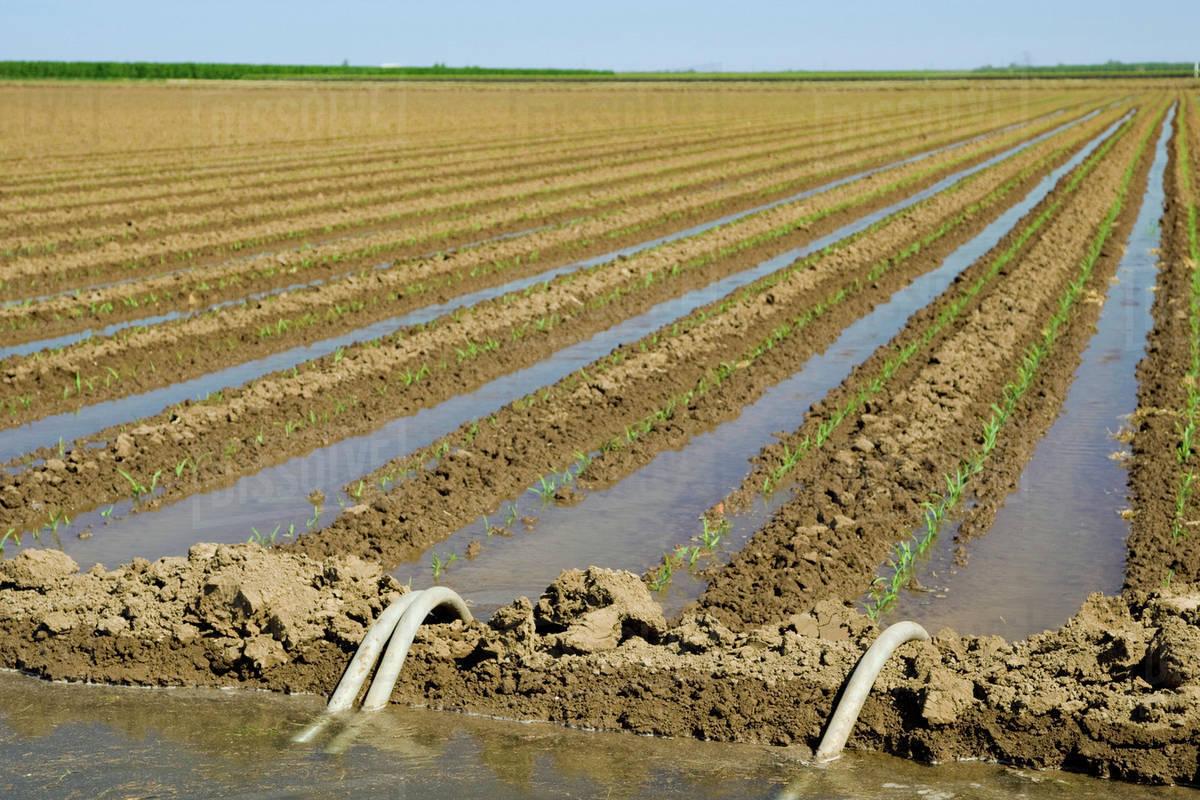
Hili ni kilimo aina ya mfumo wa umwagiliaji. Inaonyesha shamba lenye mitaro ya kumwagilia maji. Maji yanaonekana yakitiririka kwenye mitaro hiyo ambayo imetengenezwa kwa udongo. Mimea inaonekana vizuri lakini inaonekana kuwa tayari kuwa kupandwa au imepandwa hivi karibu.